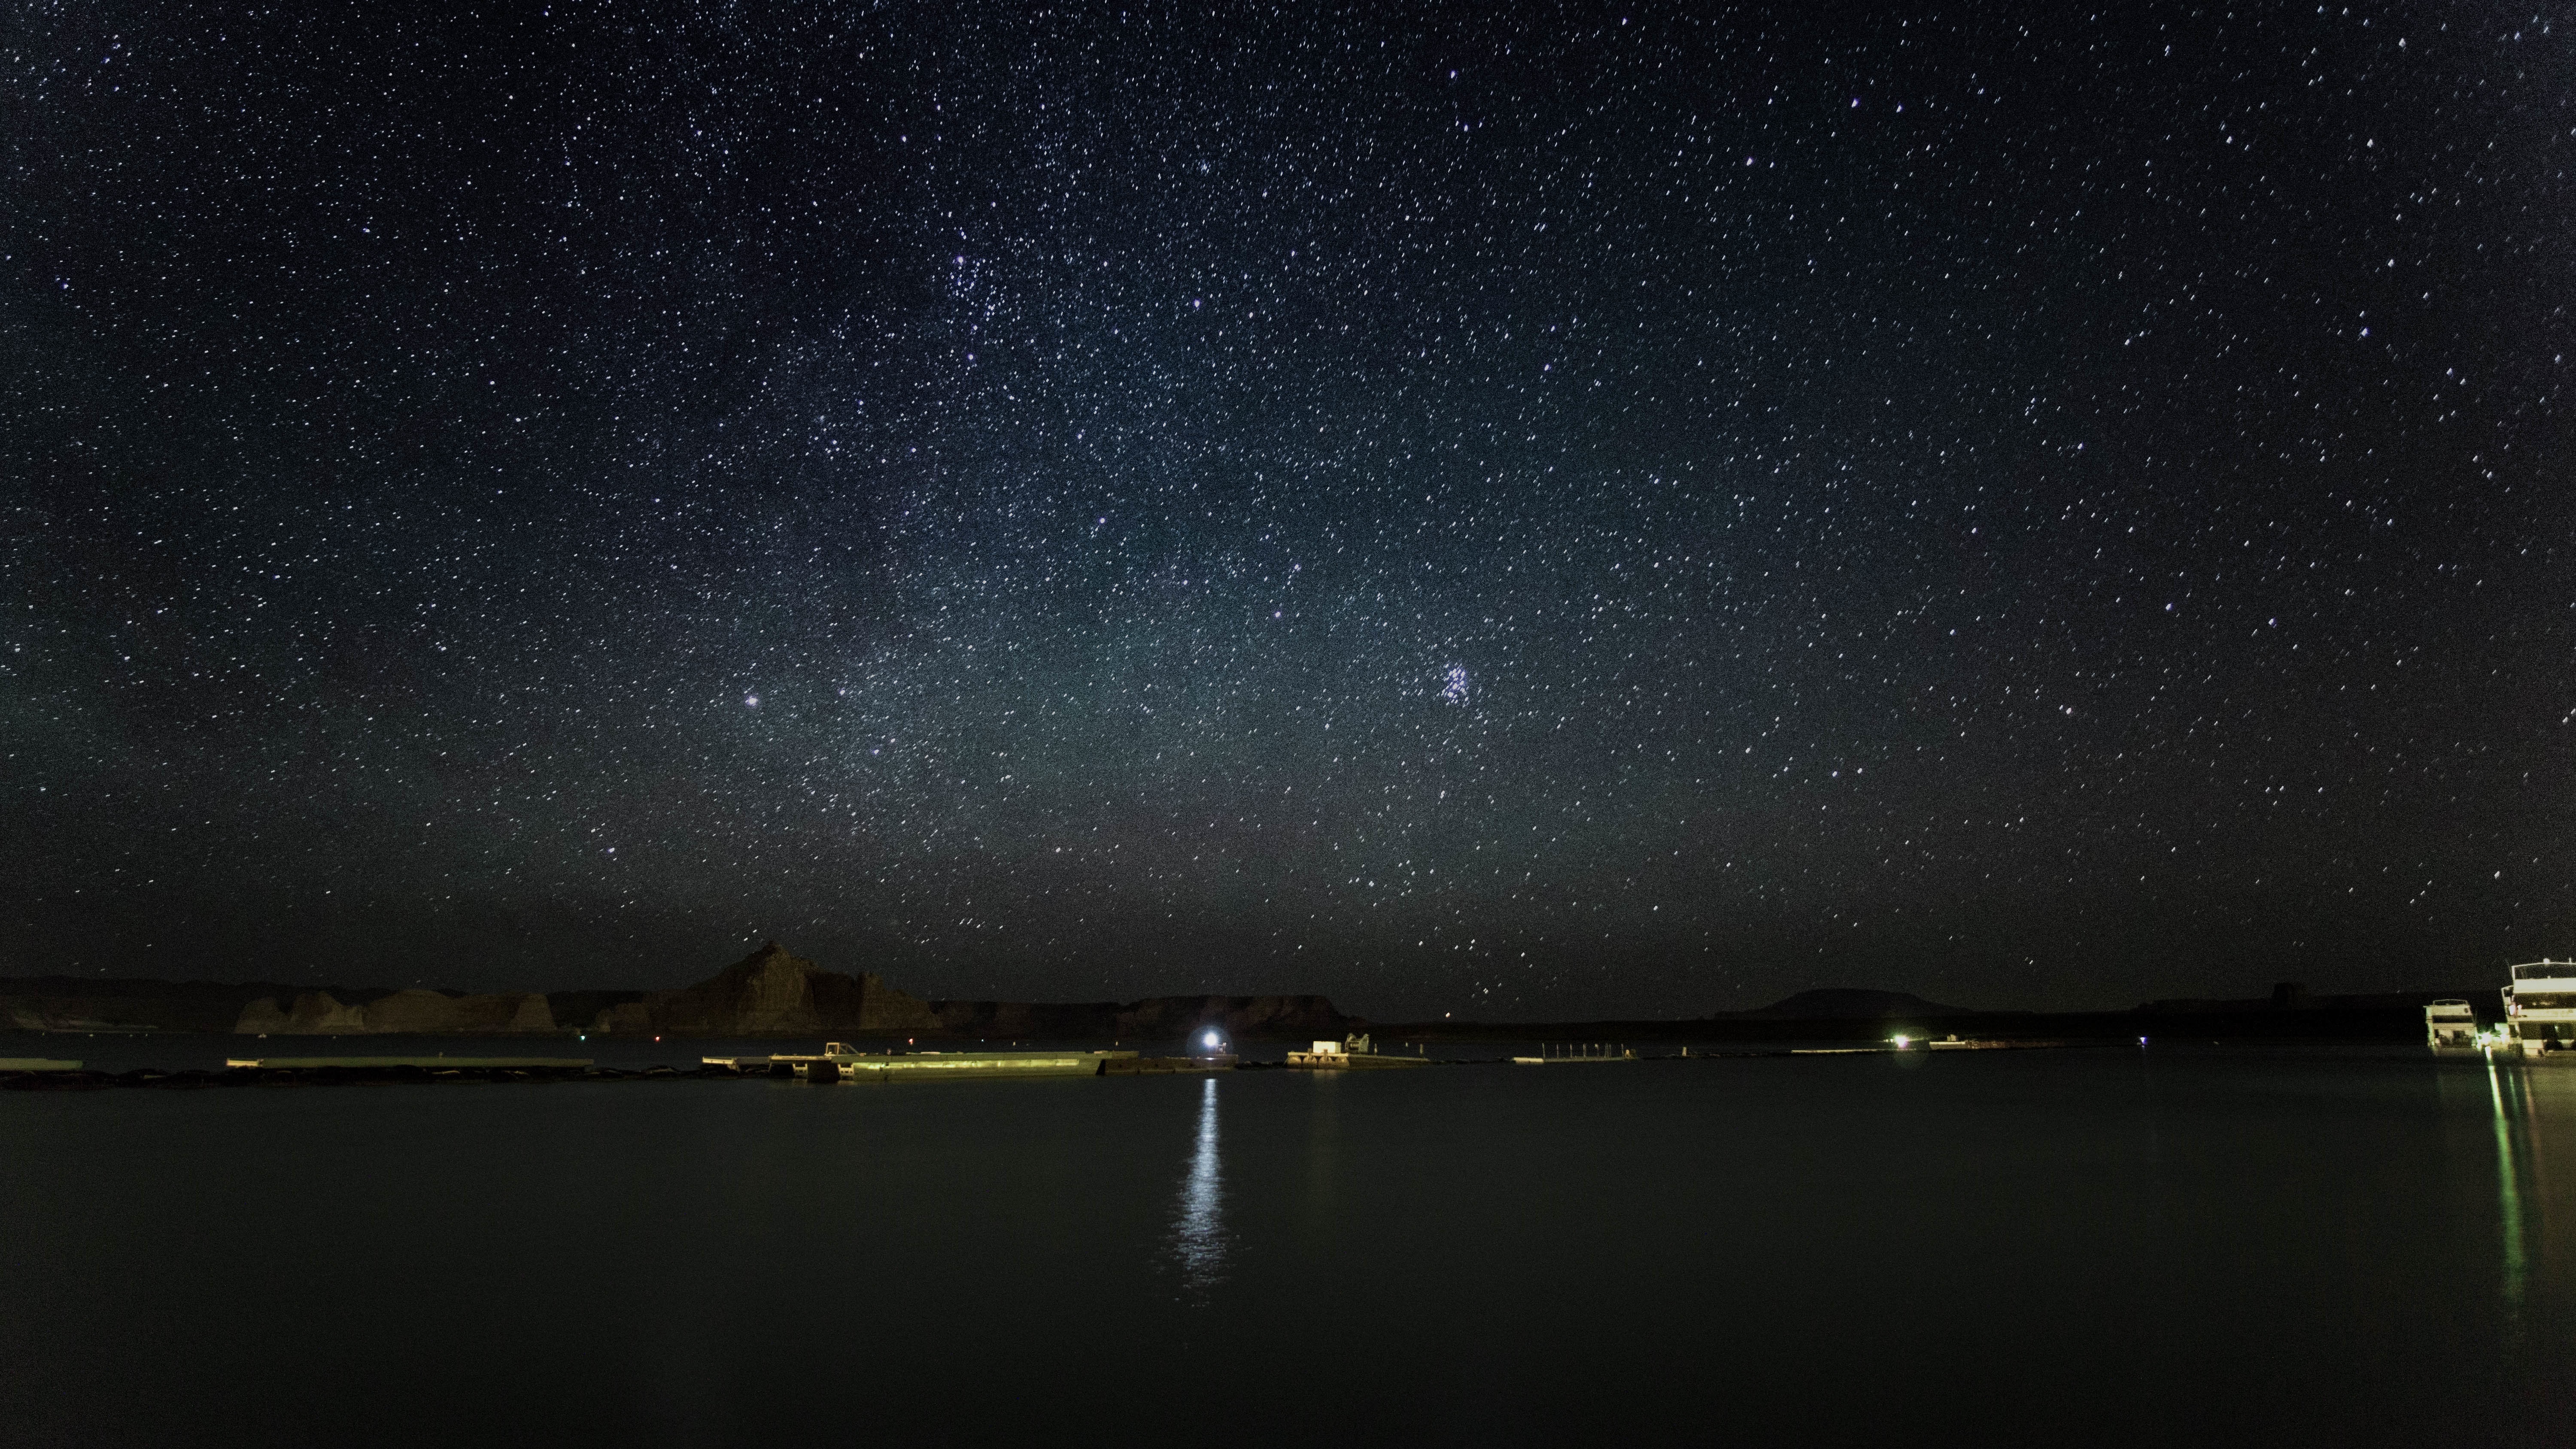
sky, night, star, atmosphere, darkness, galaxy, moonlight, astronomy, midnight, astronomical object